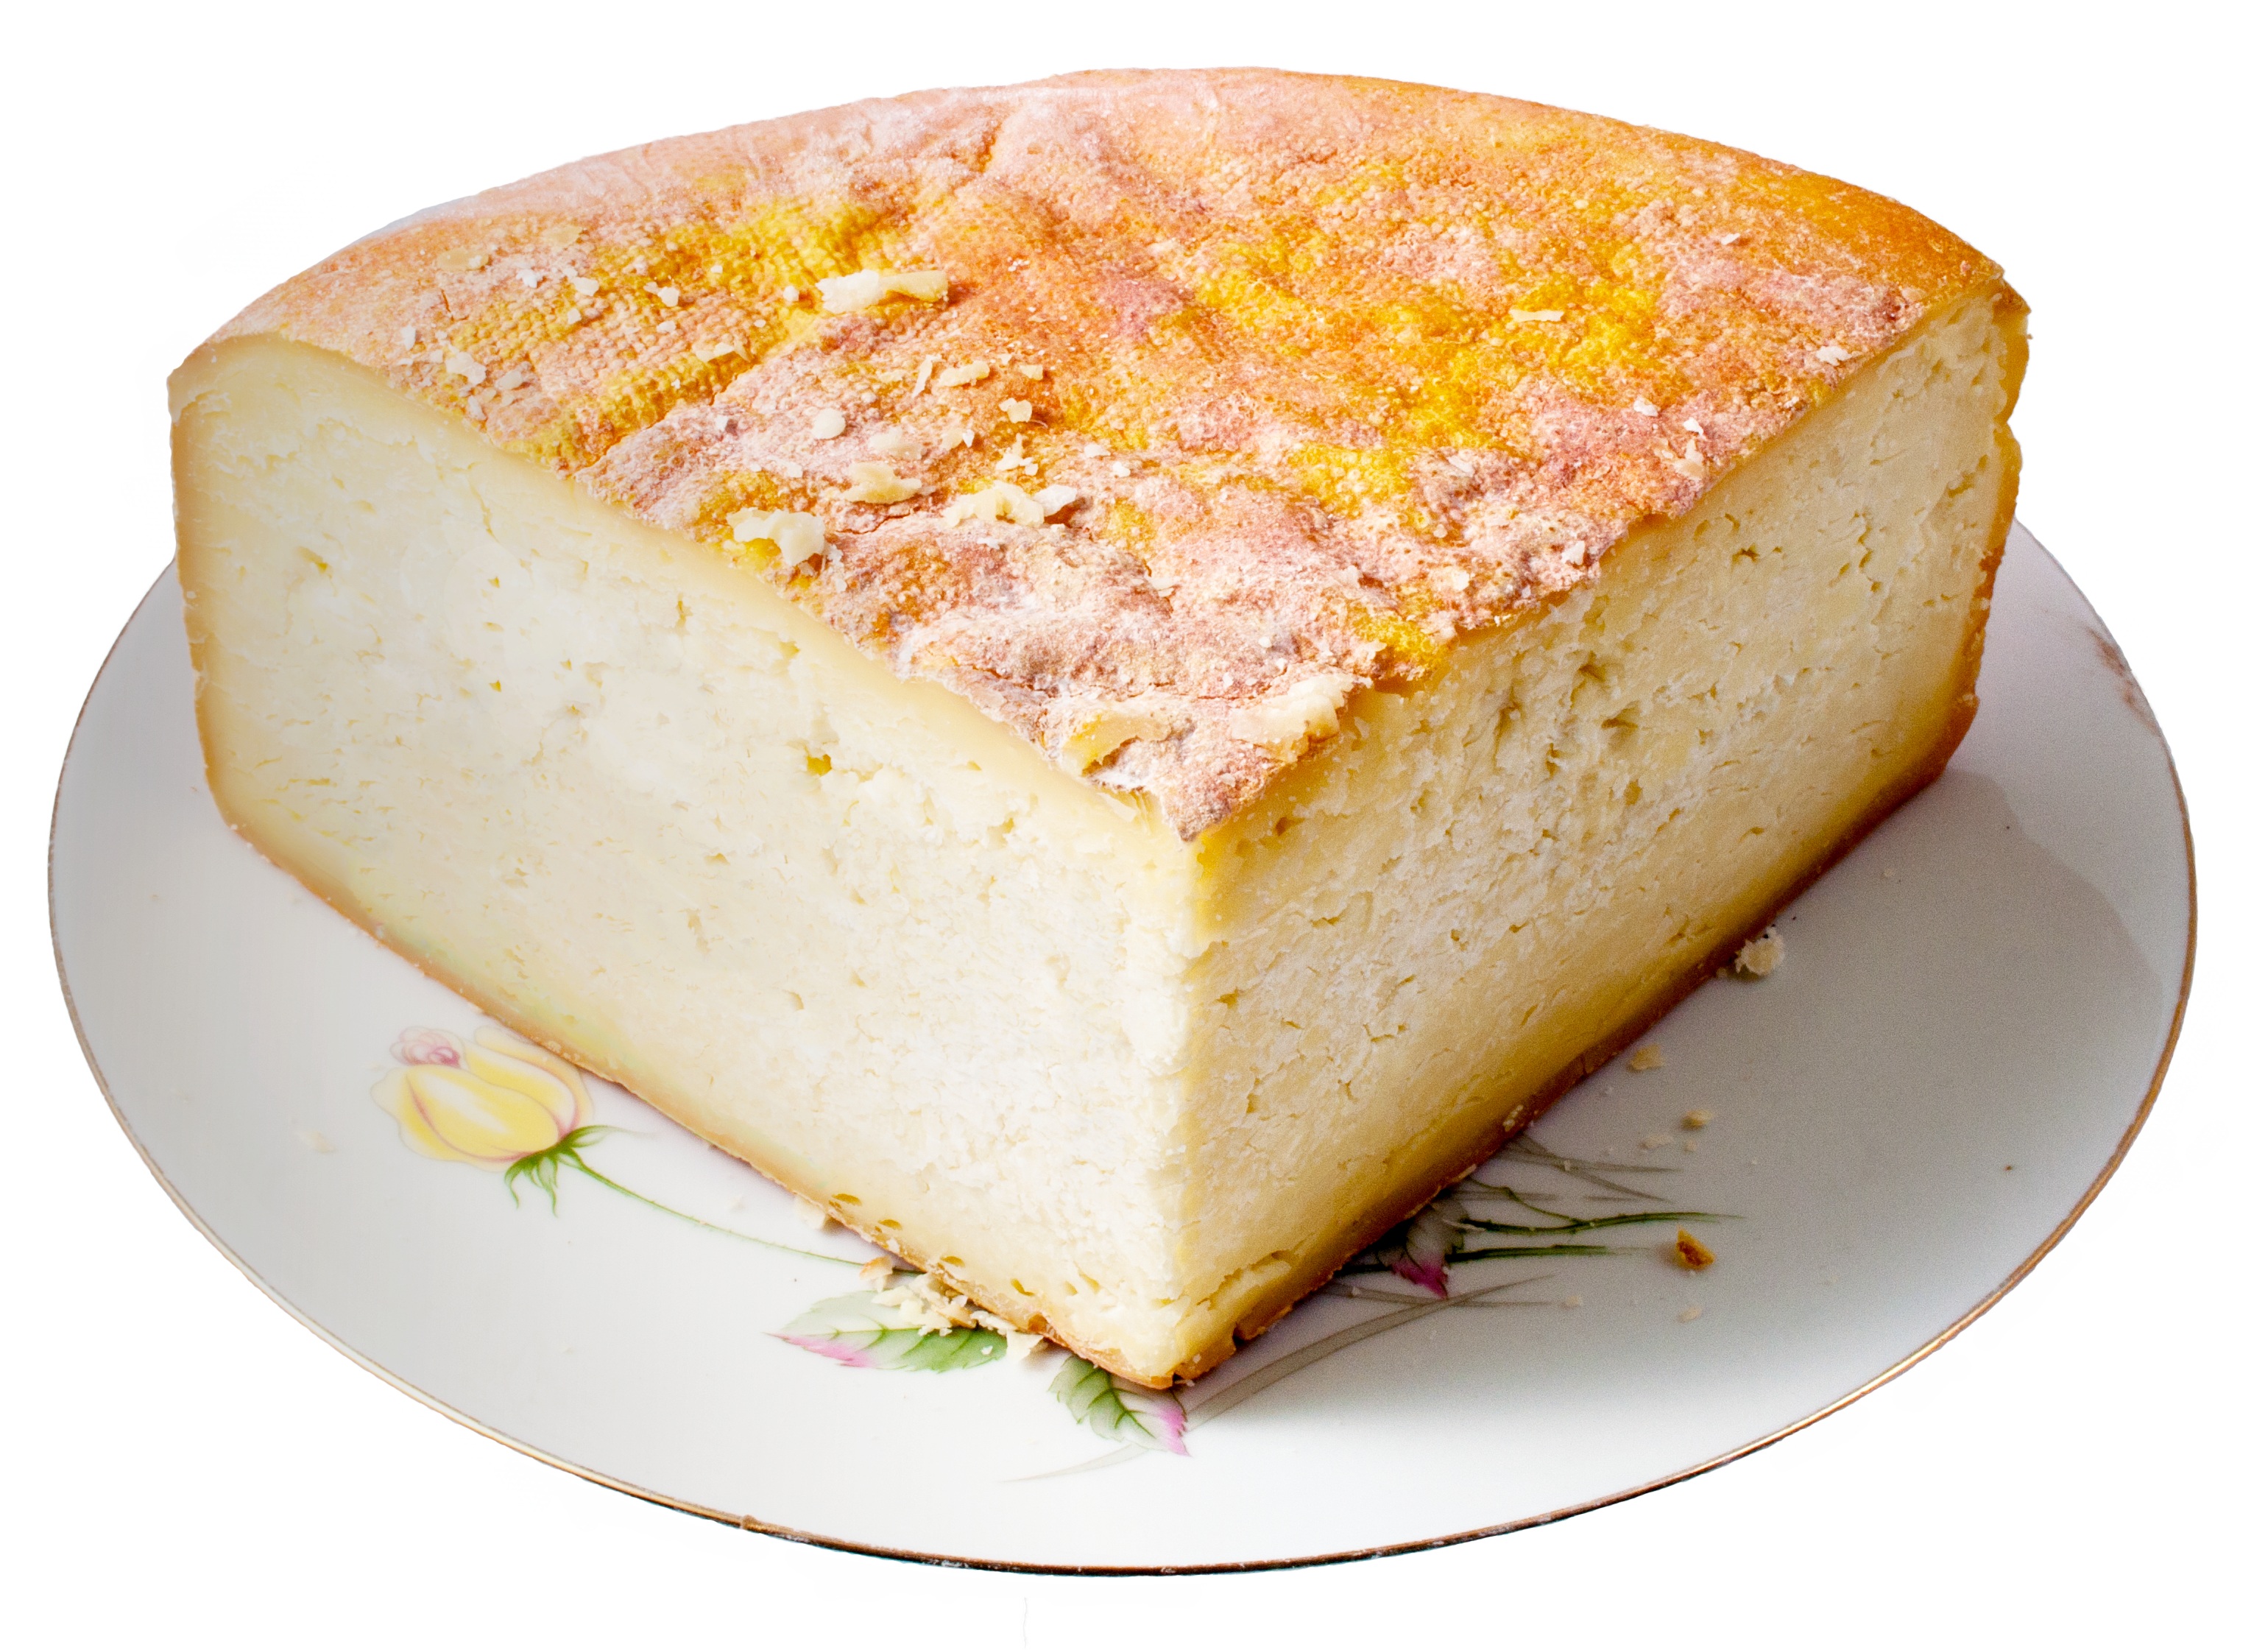
dish, meal, food, produce, plate, dessert, eat, cuisine, dairy product, cheese, cheesecake, flan, sliced bread, cheddar cheese